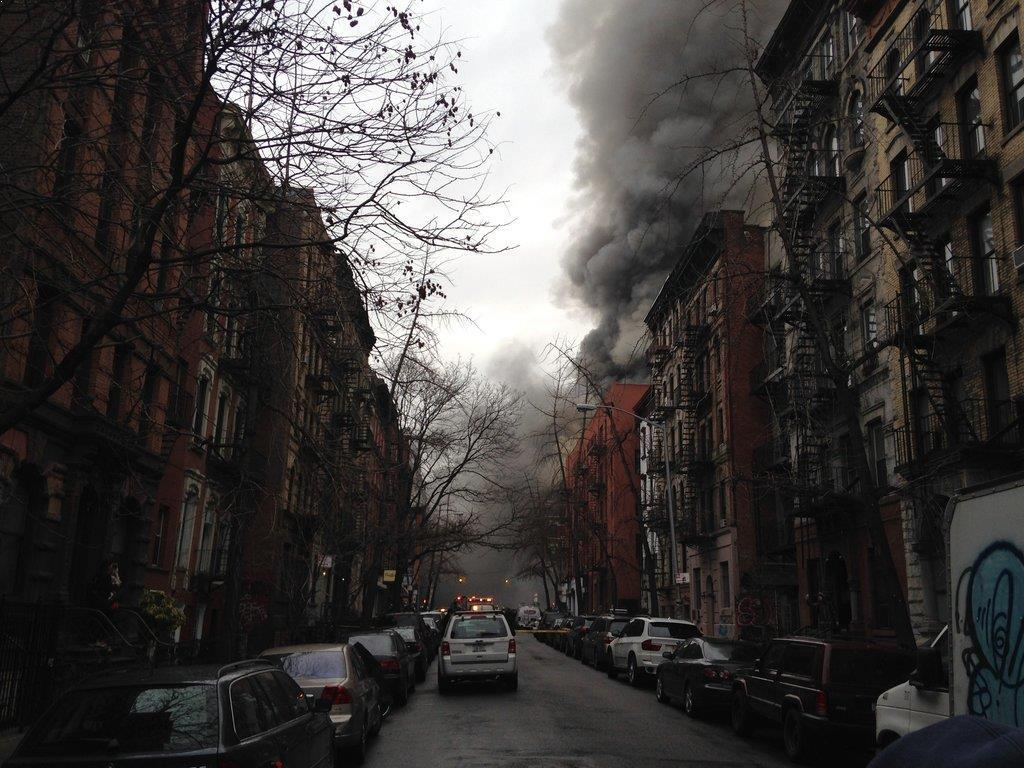
Fire: no
Smoke: yes